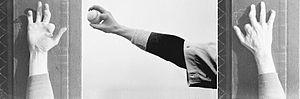
Mordecai Peter Centennial Brown surnommé Three Finger Brown fut un lanceur américain des ligues majeures de baseball pendant 14 saisons entre 1903 et 1916.